Index of Jamaica-related articles

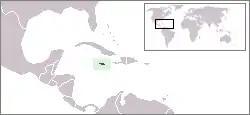
The location of the nation of Jamaica

The following is an alphabetical list of topics related to the nation of Jamaica.